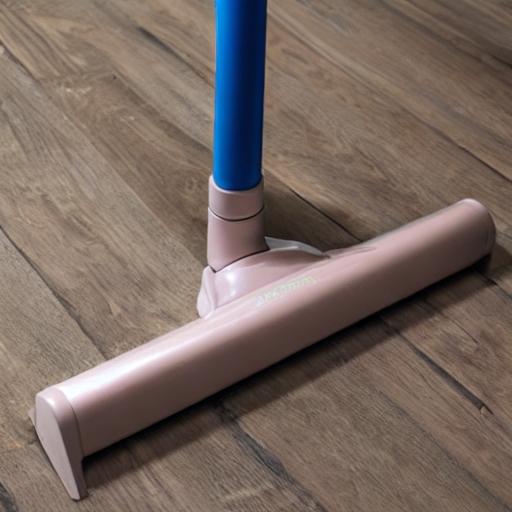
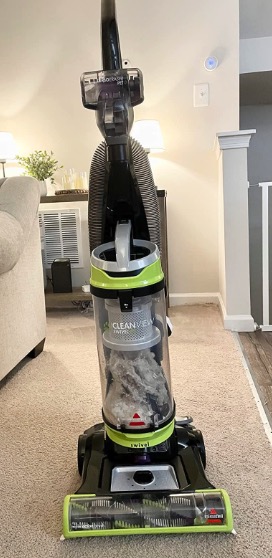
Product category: items_vacuum
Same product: no